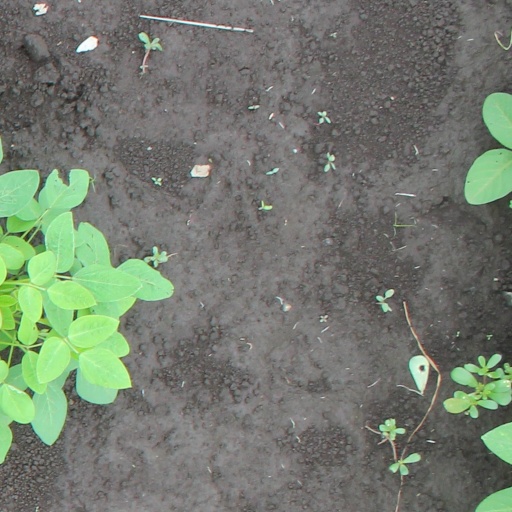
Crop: soybean